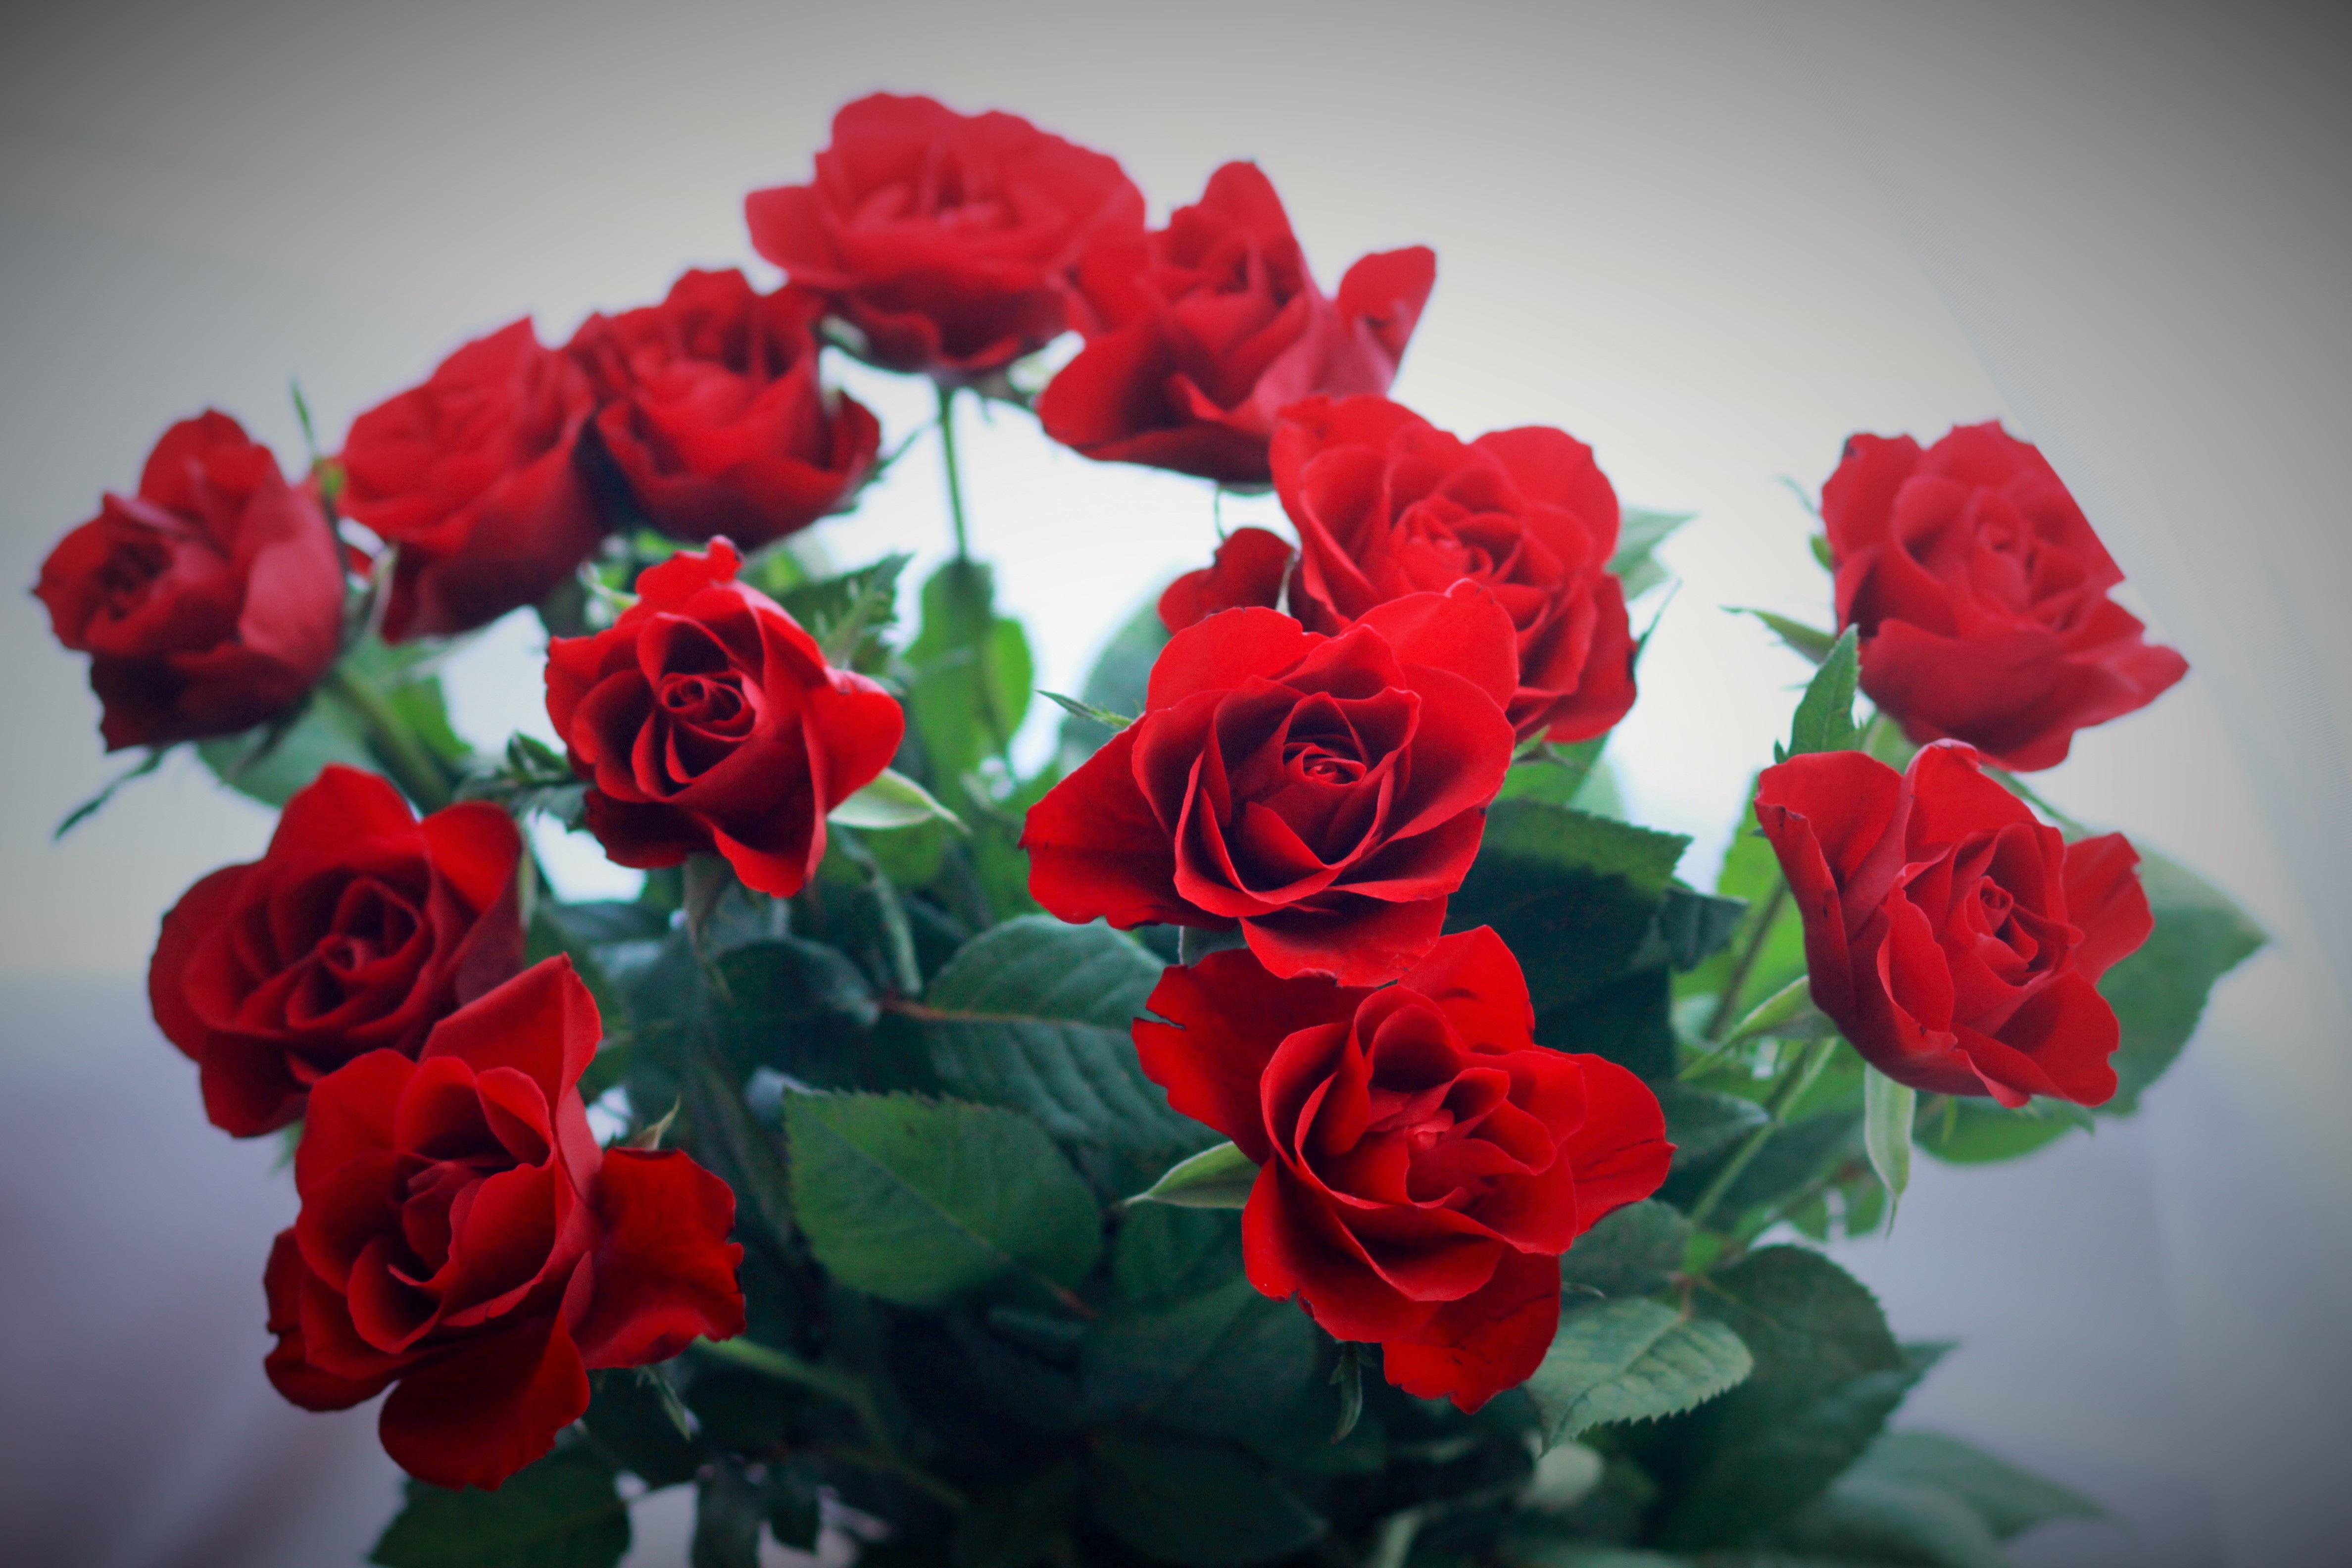
plant, flower, petal, rose, red, flora, floristry, floribunda, macro photography, flowering plant, garden roses, rose family, flower bouquet, land plant